Schiaparelli EDM

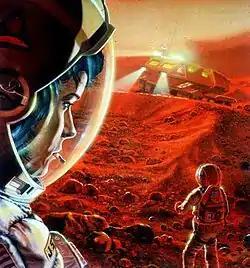
This space art, titled "The Next Stop," was selected by the ESA when discussing its Aurora flagship ExoMars program, and features people enduring a Mars dust storm near a crewed Mars rover.

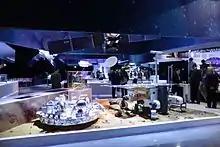
Models of "Schiaparelli" and the ExoMars rover at ESA ESTEC, 2014

The EDM traces itself back to the ESA Aurora programme, which has the goal of human exploration of space, and thus producing missions that are building blocks to support this goal. ExoMars originated out of this, and provides context for understanding the EDM. Schiaparelli forms an important "block" of learning how to land heavy payloads on Mars, which is vital to future crewed missions. Another "block" is the ExoMars rover, which is intended to demonstrate among other things the ability to traverse several km/miles on the surface of Mars. The Aurora program is focused on two types of the mission, one are larger flagship spacecraft and the other are smaller missions specifically meant to offload risk from the larger missions.